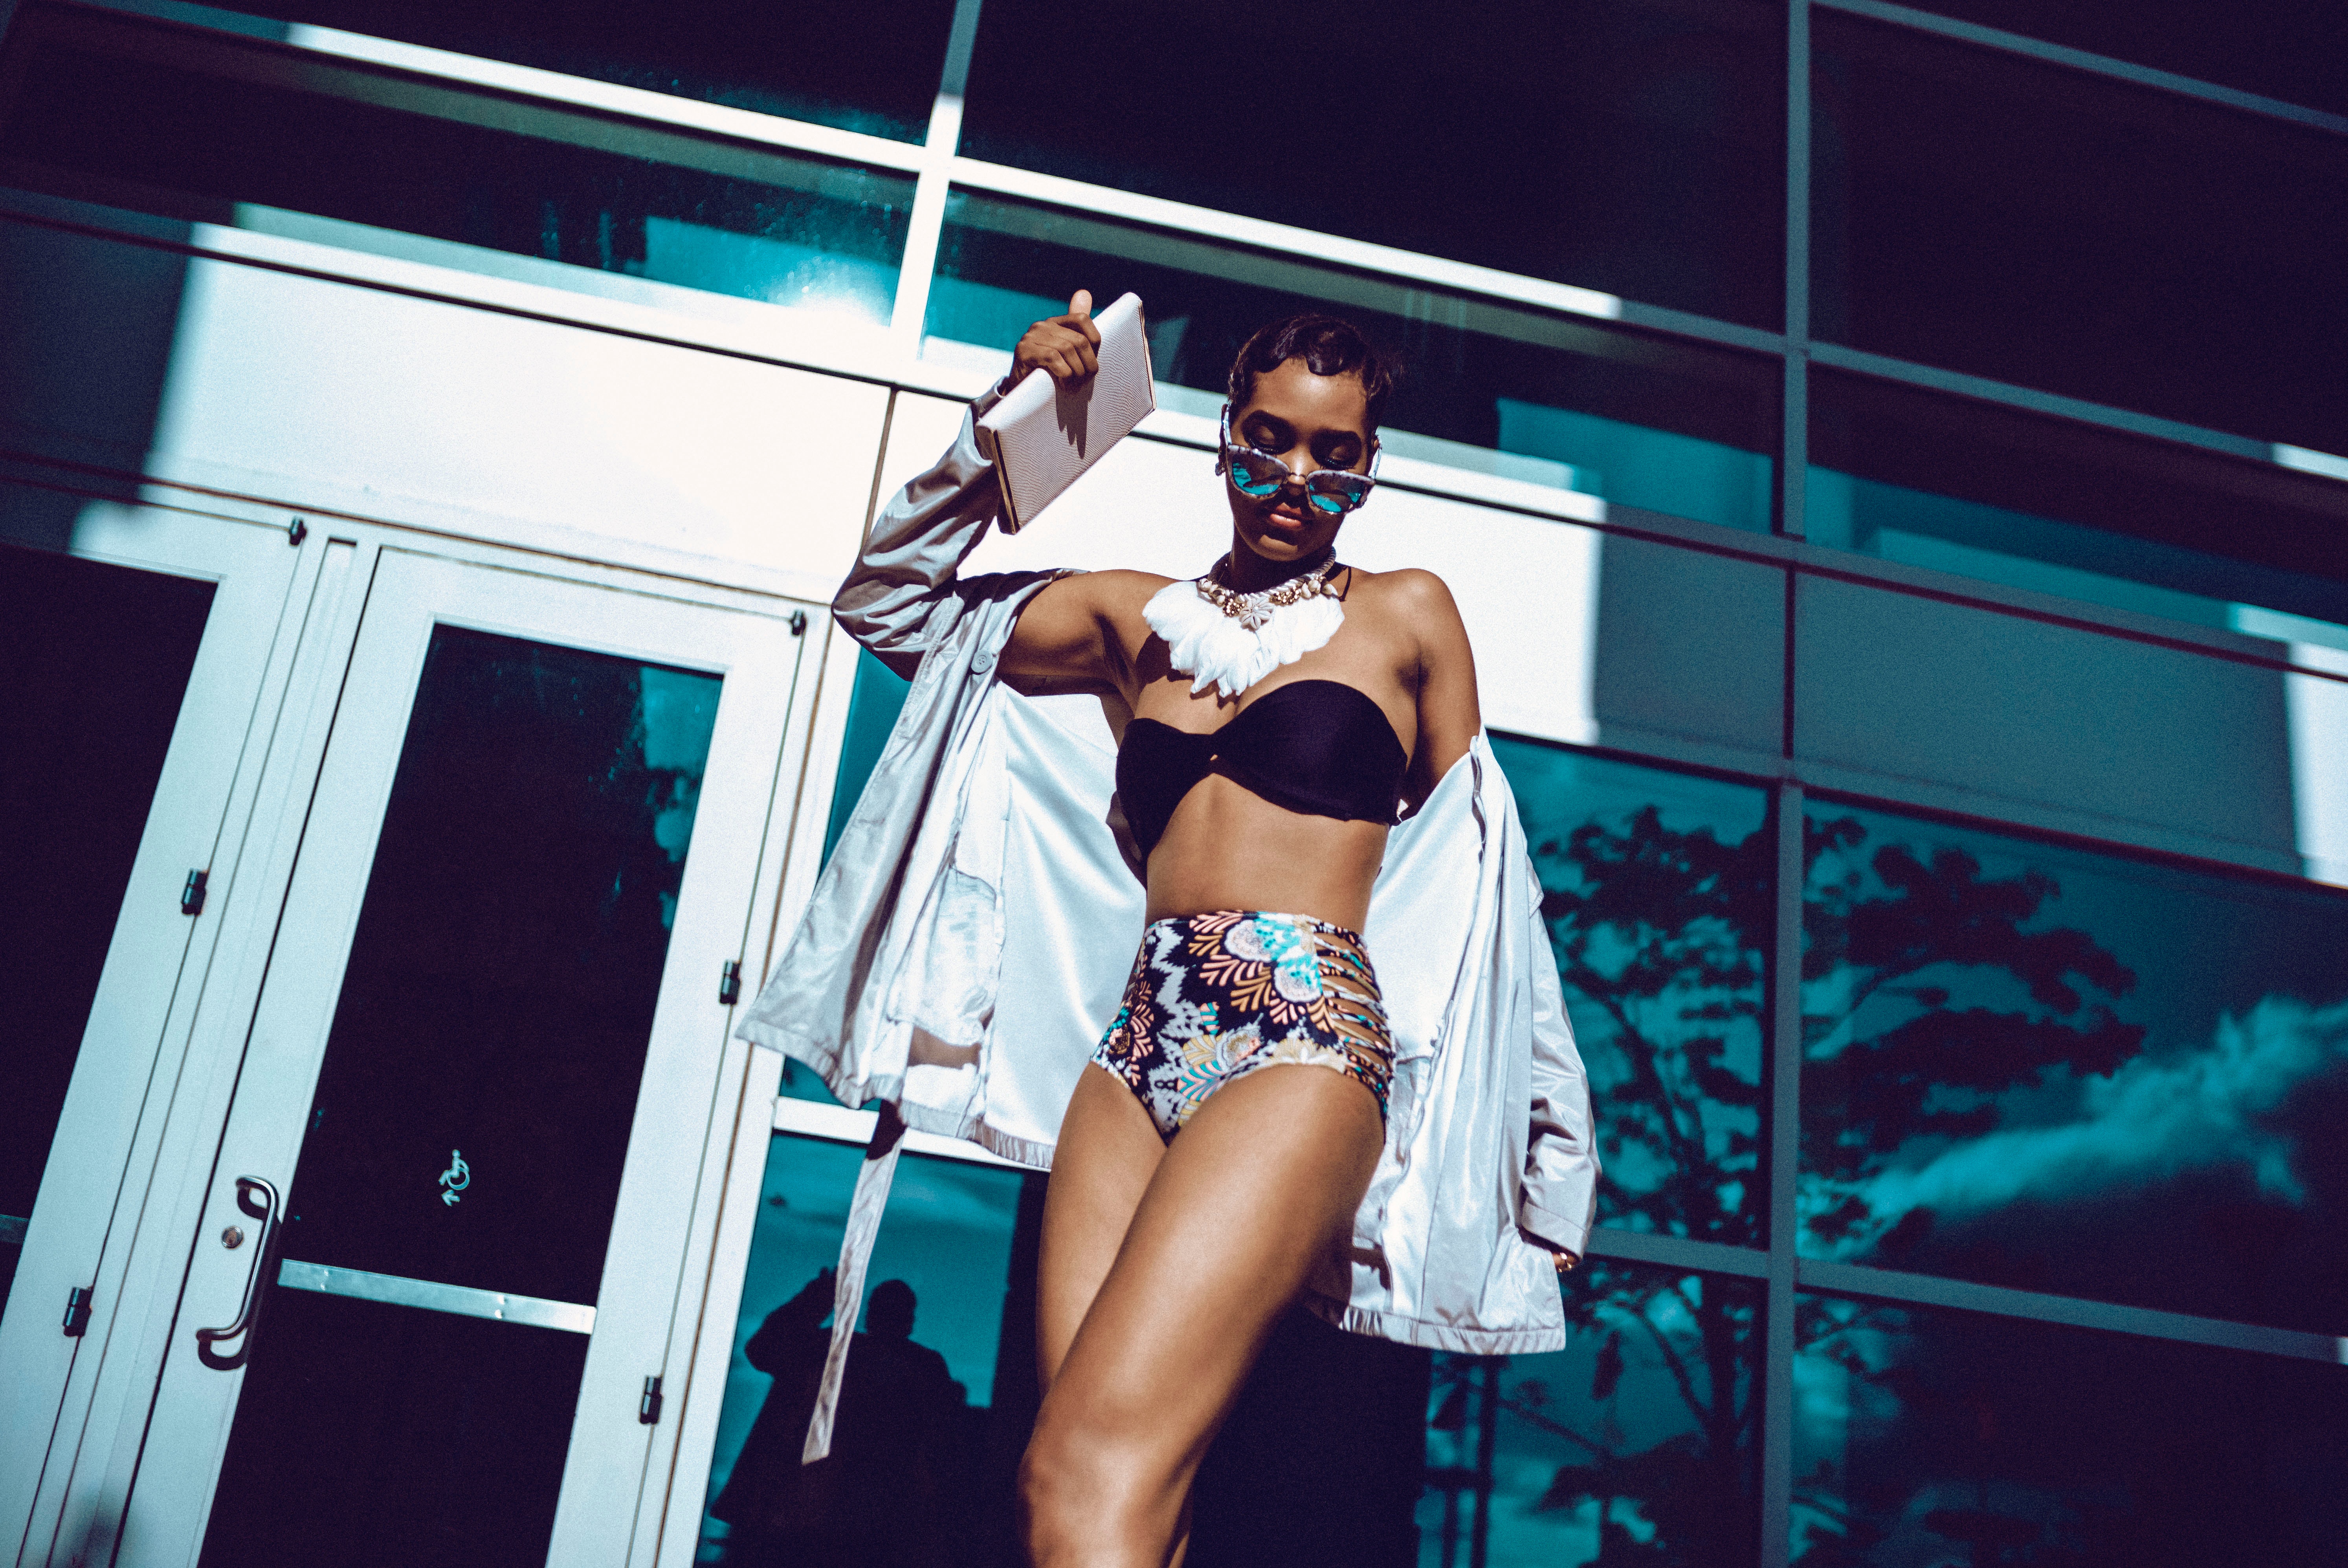
girl, fashion, muscle, performance art, lingerie, competition, stage, fun, performance, thigh, undergarment, pradal serey